Stephen S. Roach

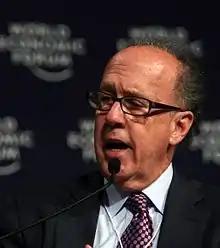

Stephen Samuel Roach (born September 16, 1945) is an American economist. He serves as senior fellow at Yale University’s Jackson Institute for Global Affairs, and a senior lecturer at the Yale School of Management. He was formerly chairman of Morgan Stanley Asia, and chief economist at Morgan Stanley, the New York City-based investment bank.